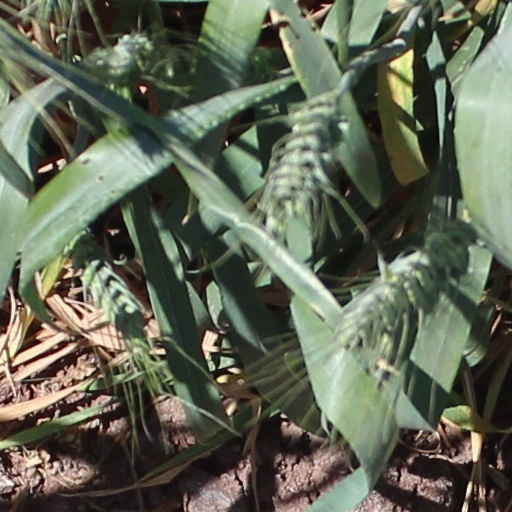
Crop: wheat